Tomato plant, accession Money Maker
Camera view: tilt-top (135 deg); turntable rotation: 90 degrees
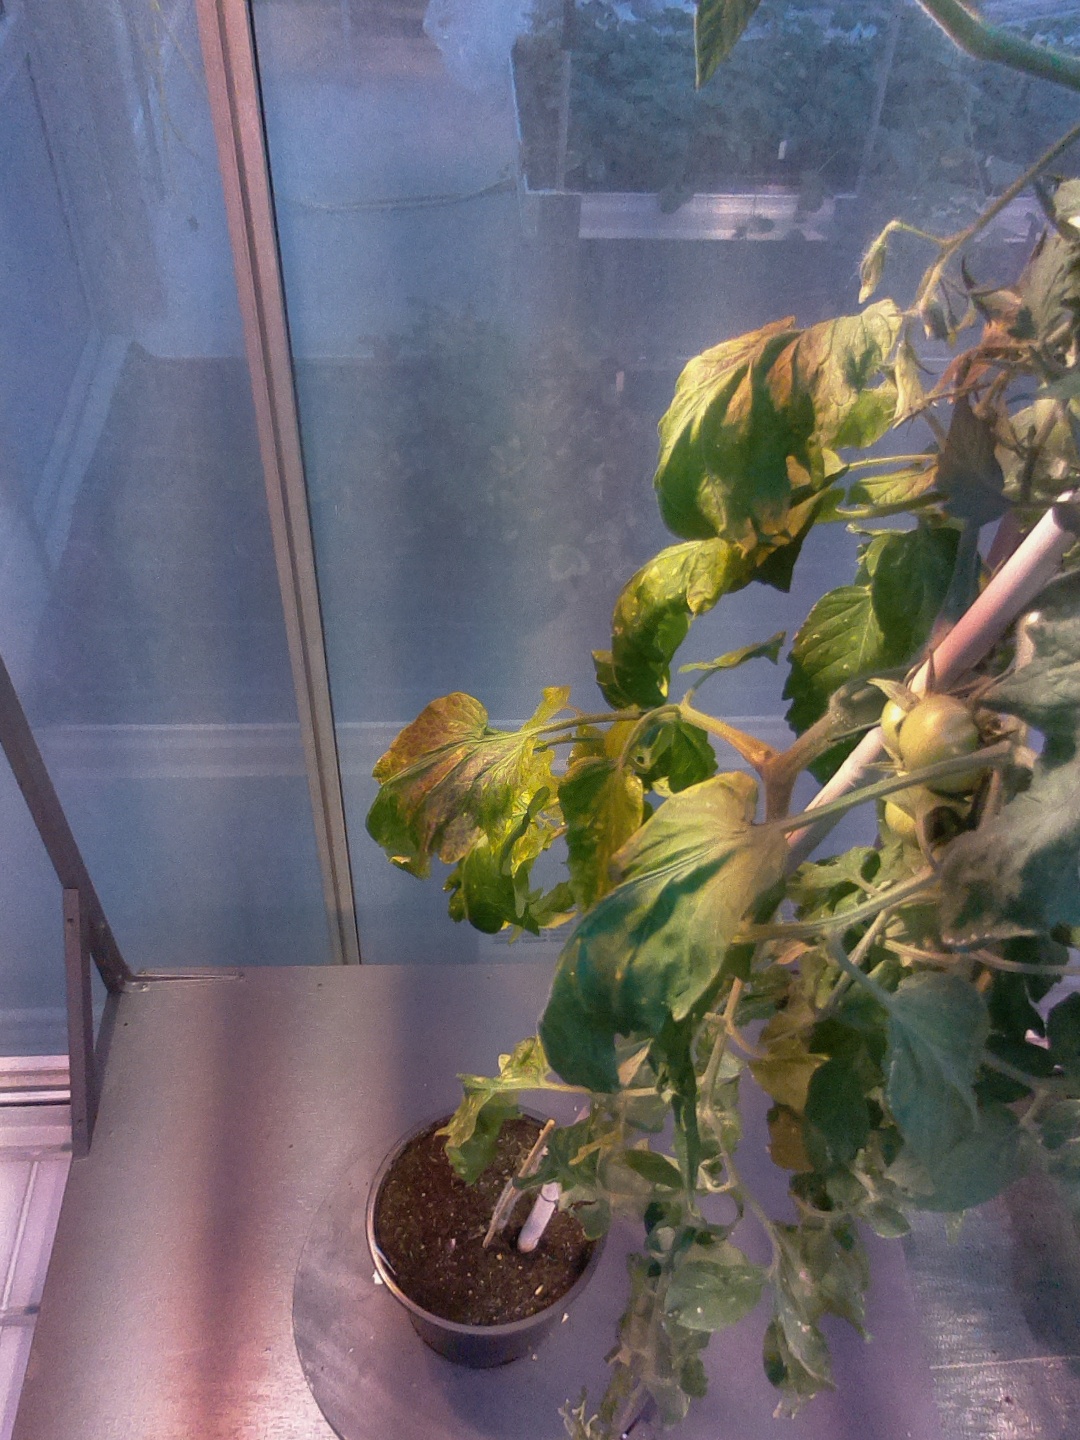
BBCH growth stage 73: 30%-40% of final fruit size